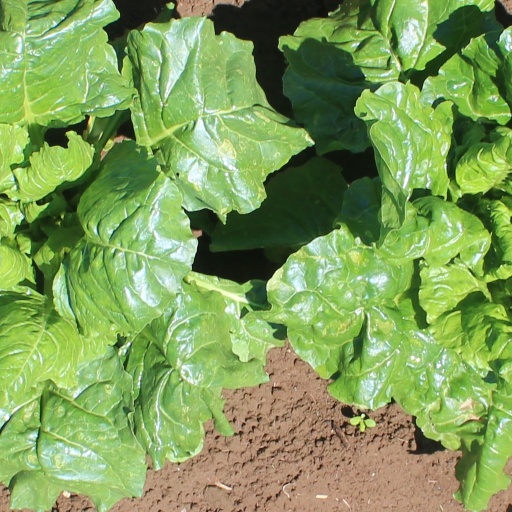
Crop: sugar beet